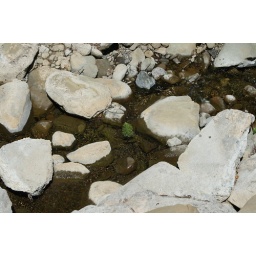
horse tail standing in water